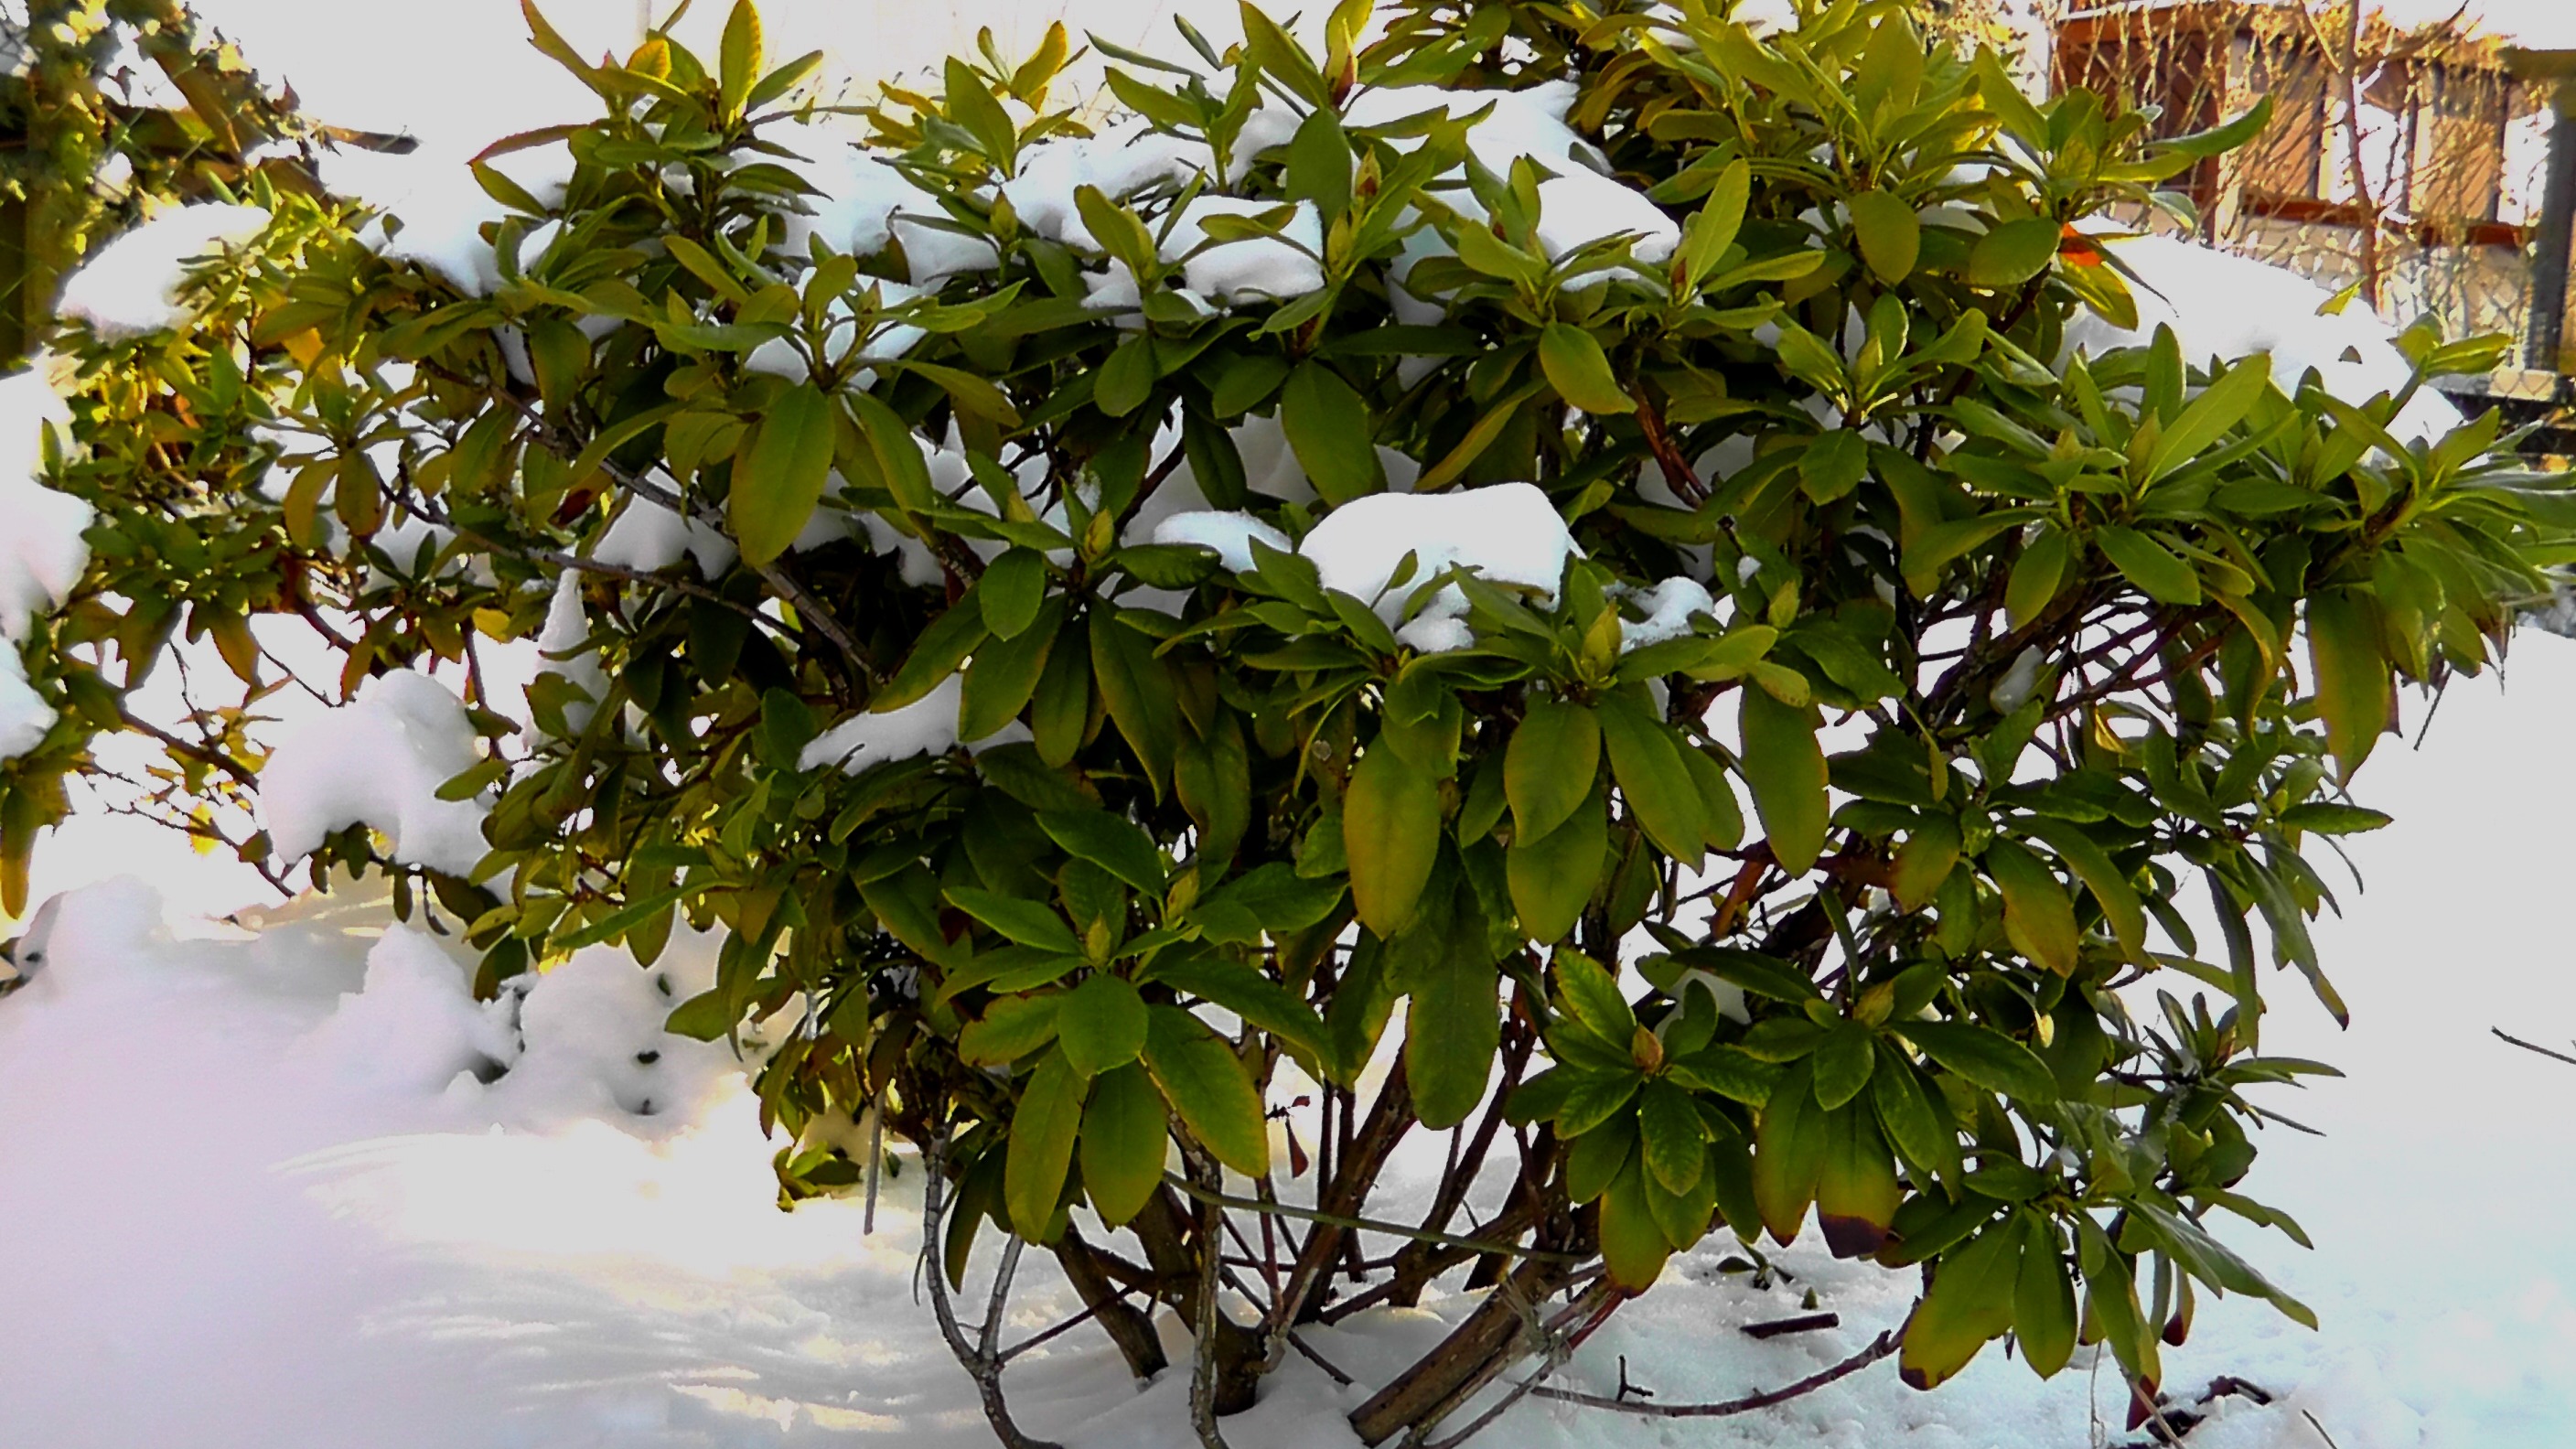
tree, nature, branch, snow, cold, winter, plant, fruit, leaf, flower, bush, food, green, produce, evergreen, botany, shrub, icy, flowering plant, woody plant, land plant